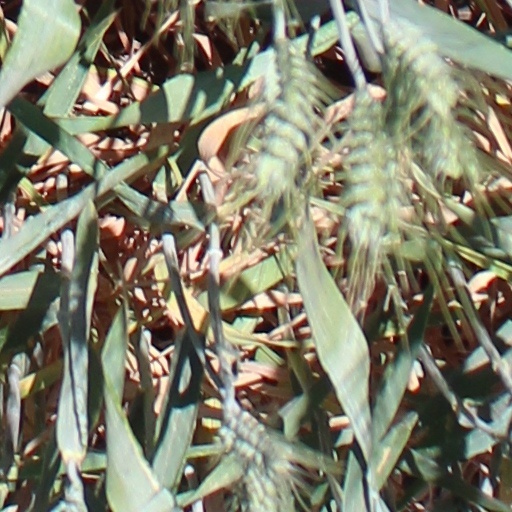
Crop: wheat